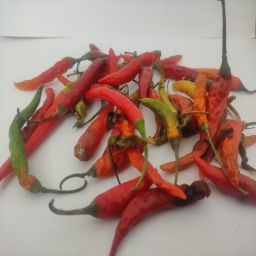
Crop: Chile Pepper
Quality: Damaged